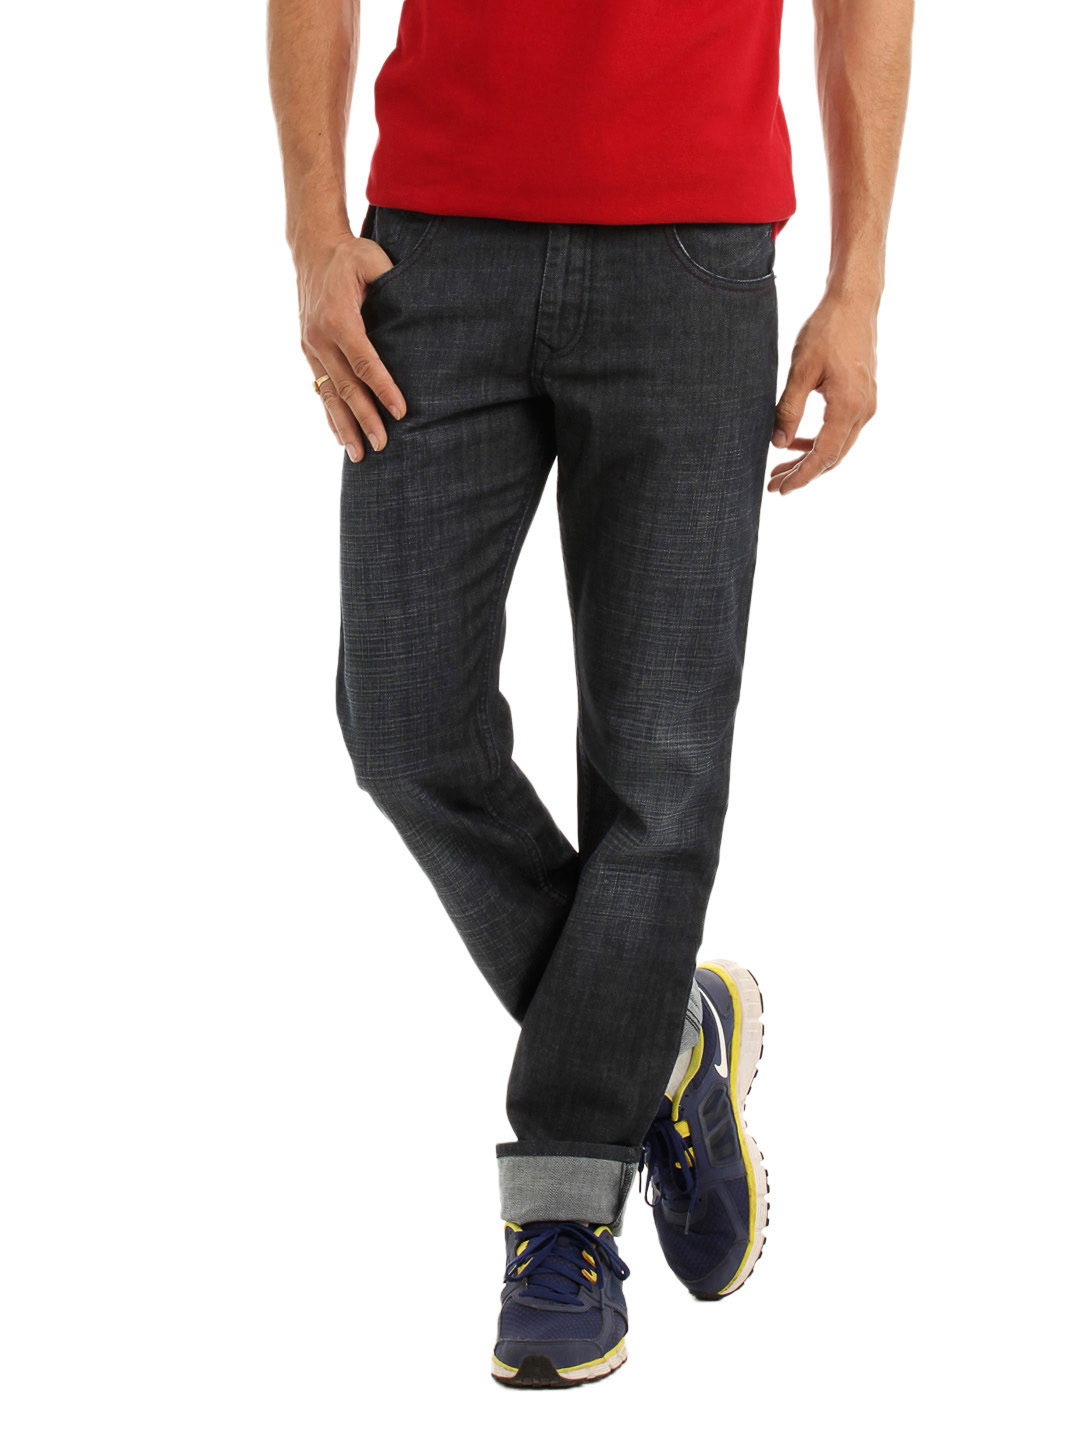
John Players Men Blue Jeans
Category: Apparel / Bottomwear / Jeans
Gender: Men
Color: Blue
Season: Summer 2012
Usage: Casual